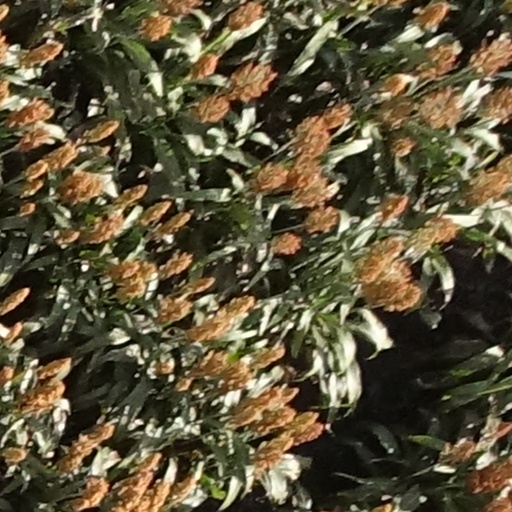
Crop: sorghum